Benny Bengough

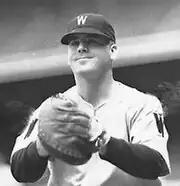
Bengough as coach of the Washington Senators, circa 1940–43.

After retiring as a player, Bengough was named as a coach for the Newark Bears in December 1937. Bengough became known for entertaining spectators with his humor from the coaching box. He would often remove his cap to reveal his bald head and then run his fingers through his imaginary hair. Bengough coached in the major leagues for the Washington Senators (1940–43), Boston Braves (1944–45) and Philadelphia Phillies (1946–58). He reached another World Series as a coach when the 1950 Phillies team known as the Whiz Kids won the National League pennant. Bengough was relieved of his Phillies coaching duties on April 11, 1959, but continued to work for the organization in public relations.